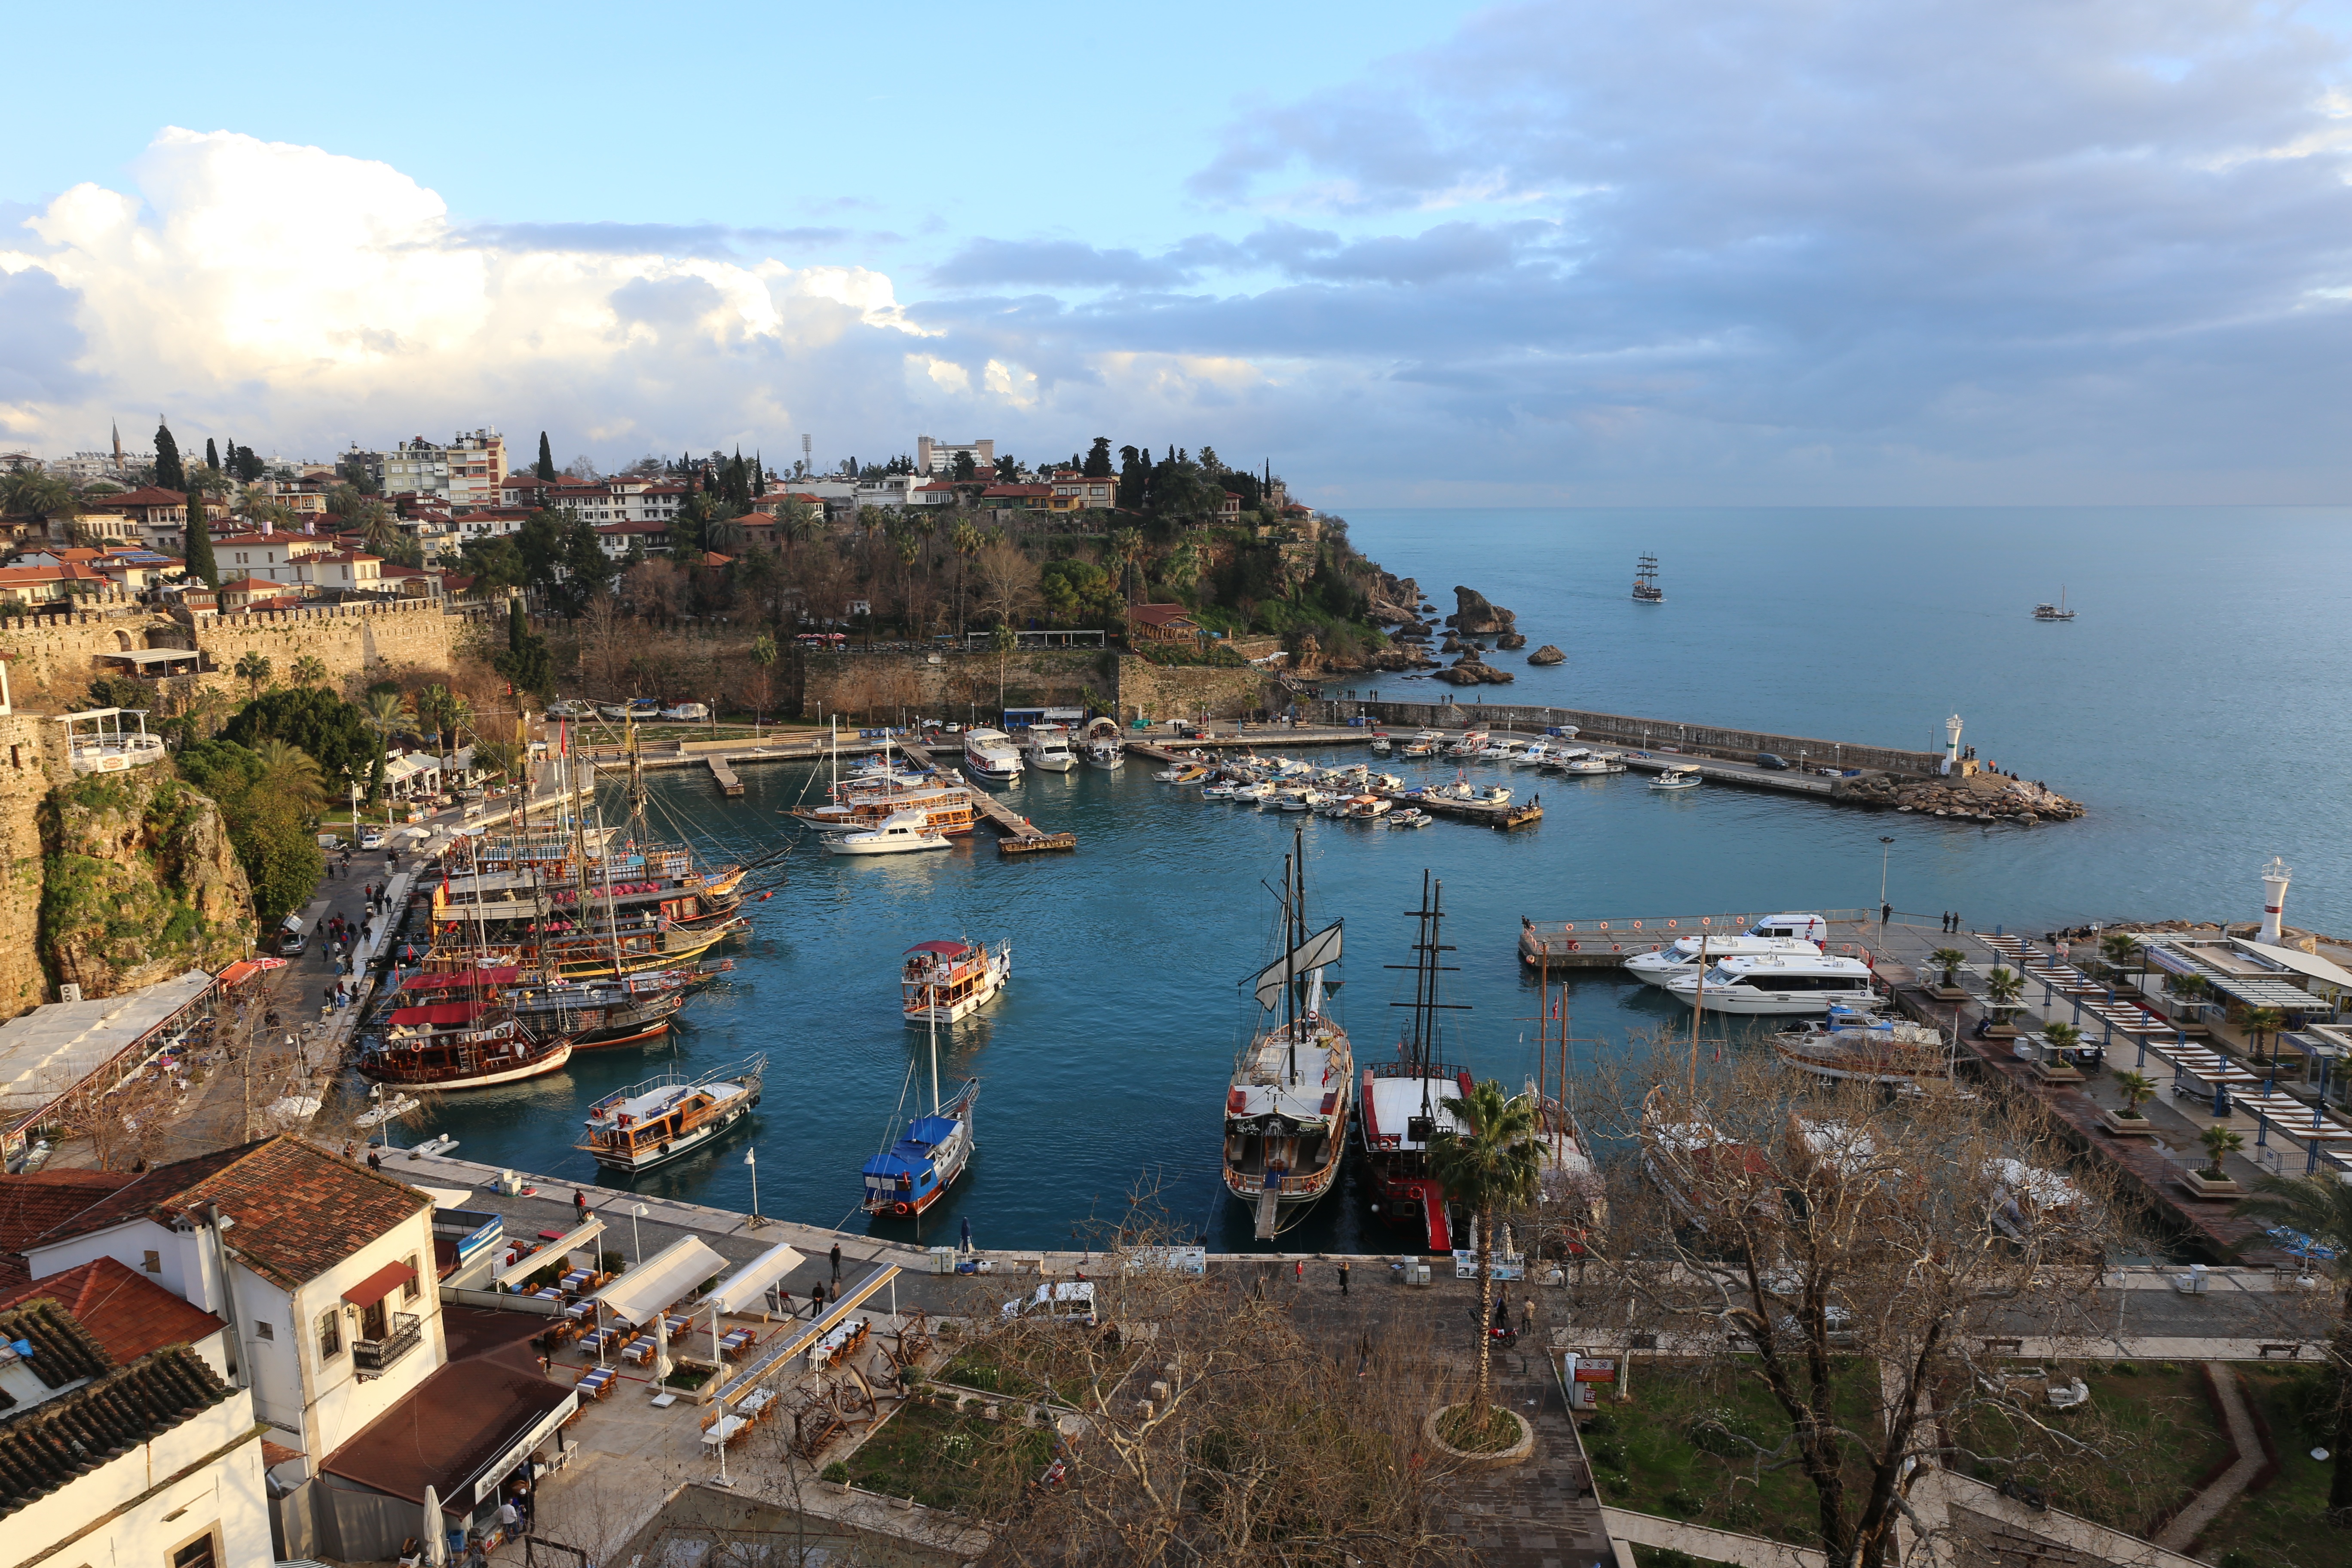
beach, sea, coast, dock, town, ship, cove, vehicle, bay, harbor, marina, port, tourism, cape